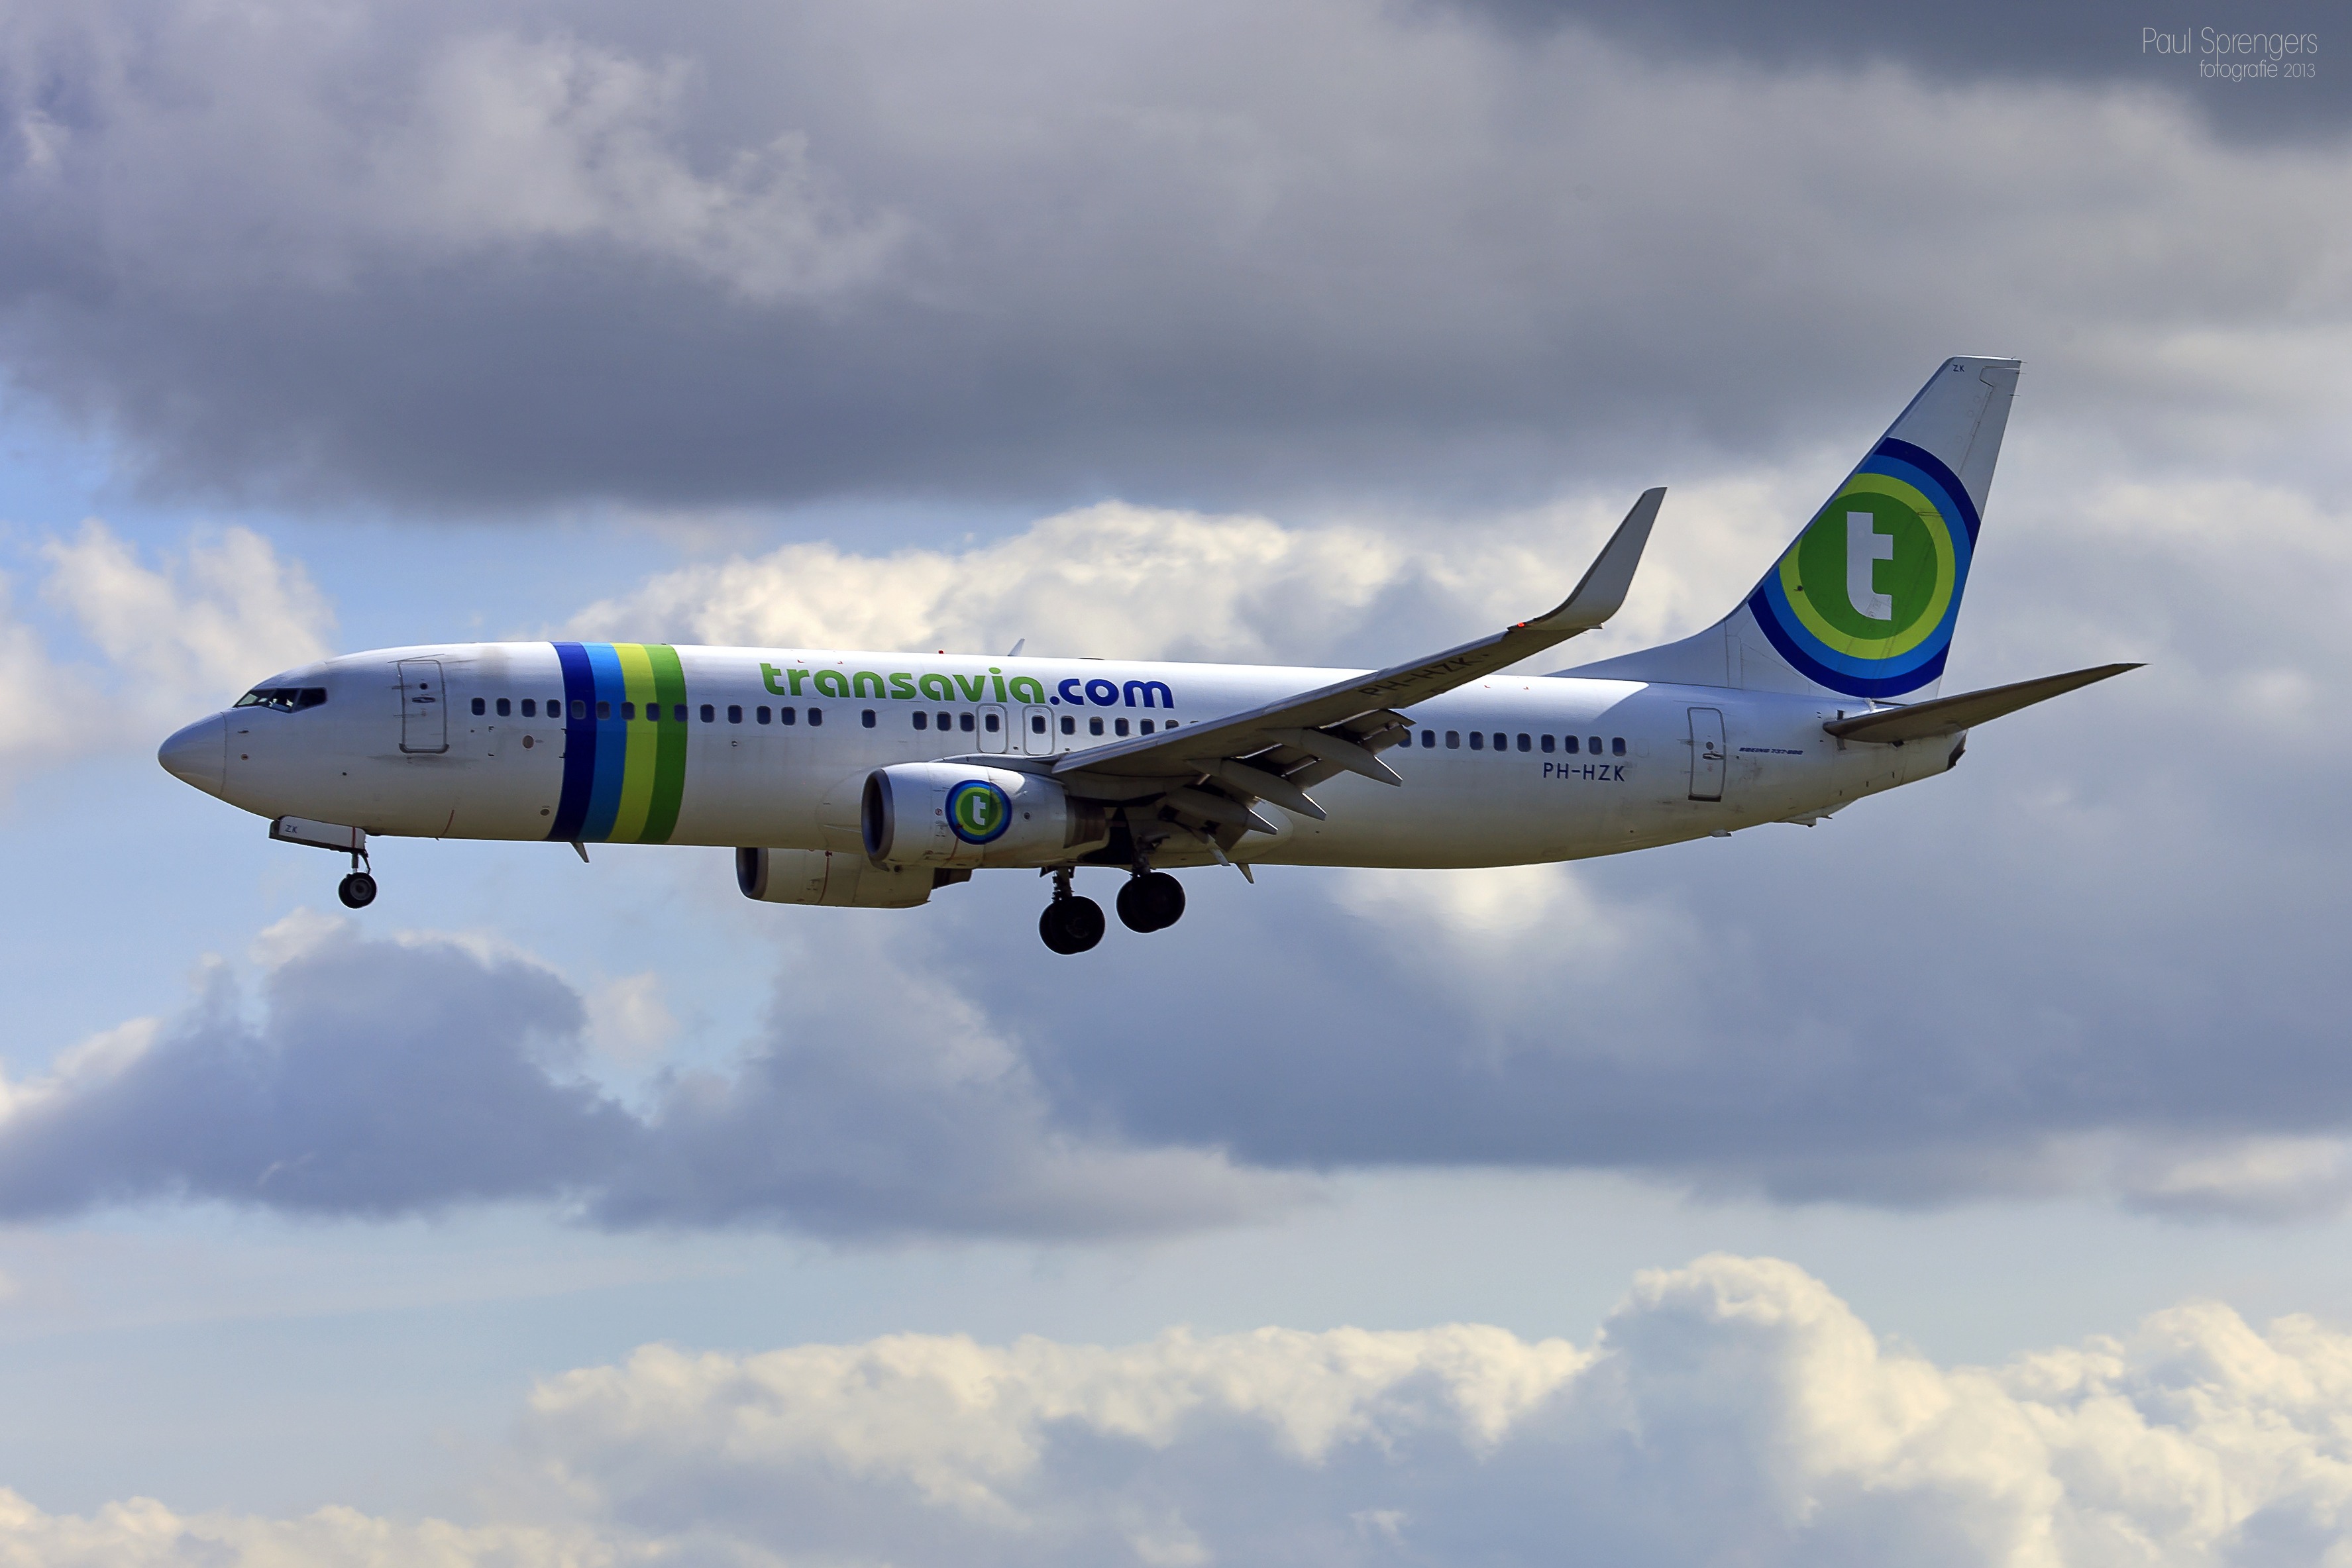
airport, travel, airplane, plane, aircraft, vehicle, airline, aviation, flight, tourism, airliner, boeing, passenger transport, jet aircraft, air travel, boeing 737, atmosphere of earth, narrow body aircraft, aerospace engineering, boeing 737 next generation, boeing c 40 clipper, landing gear